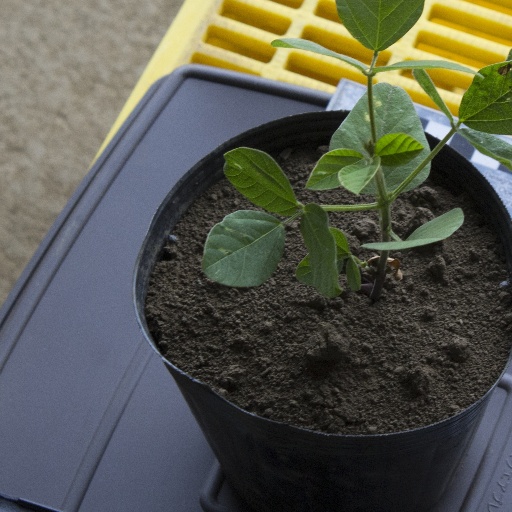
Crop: soybean